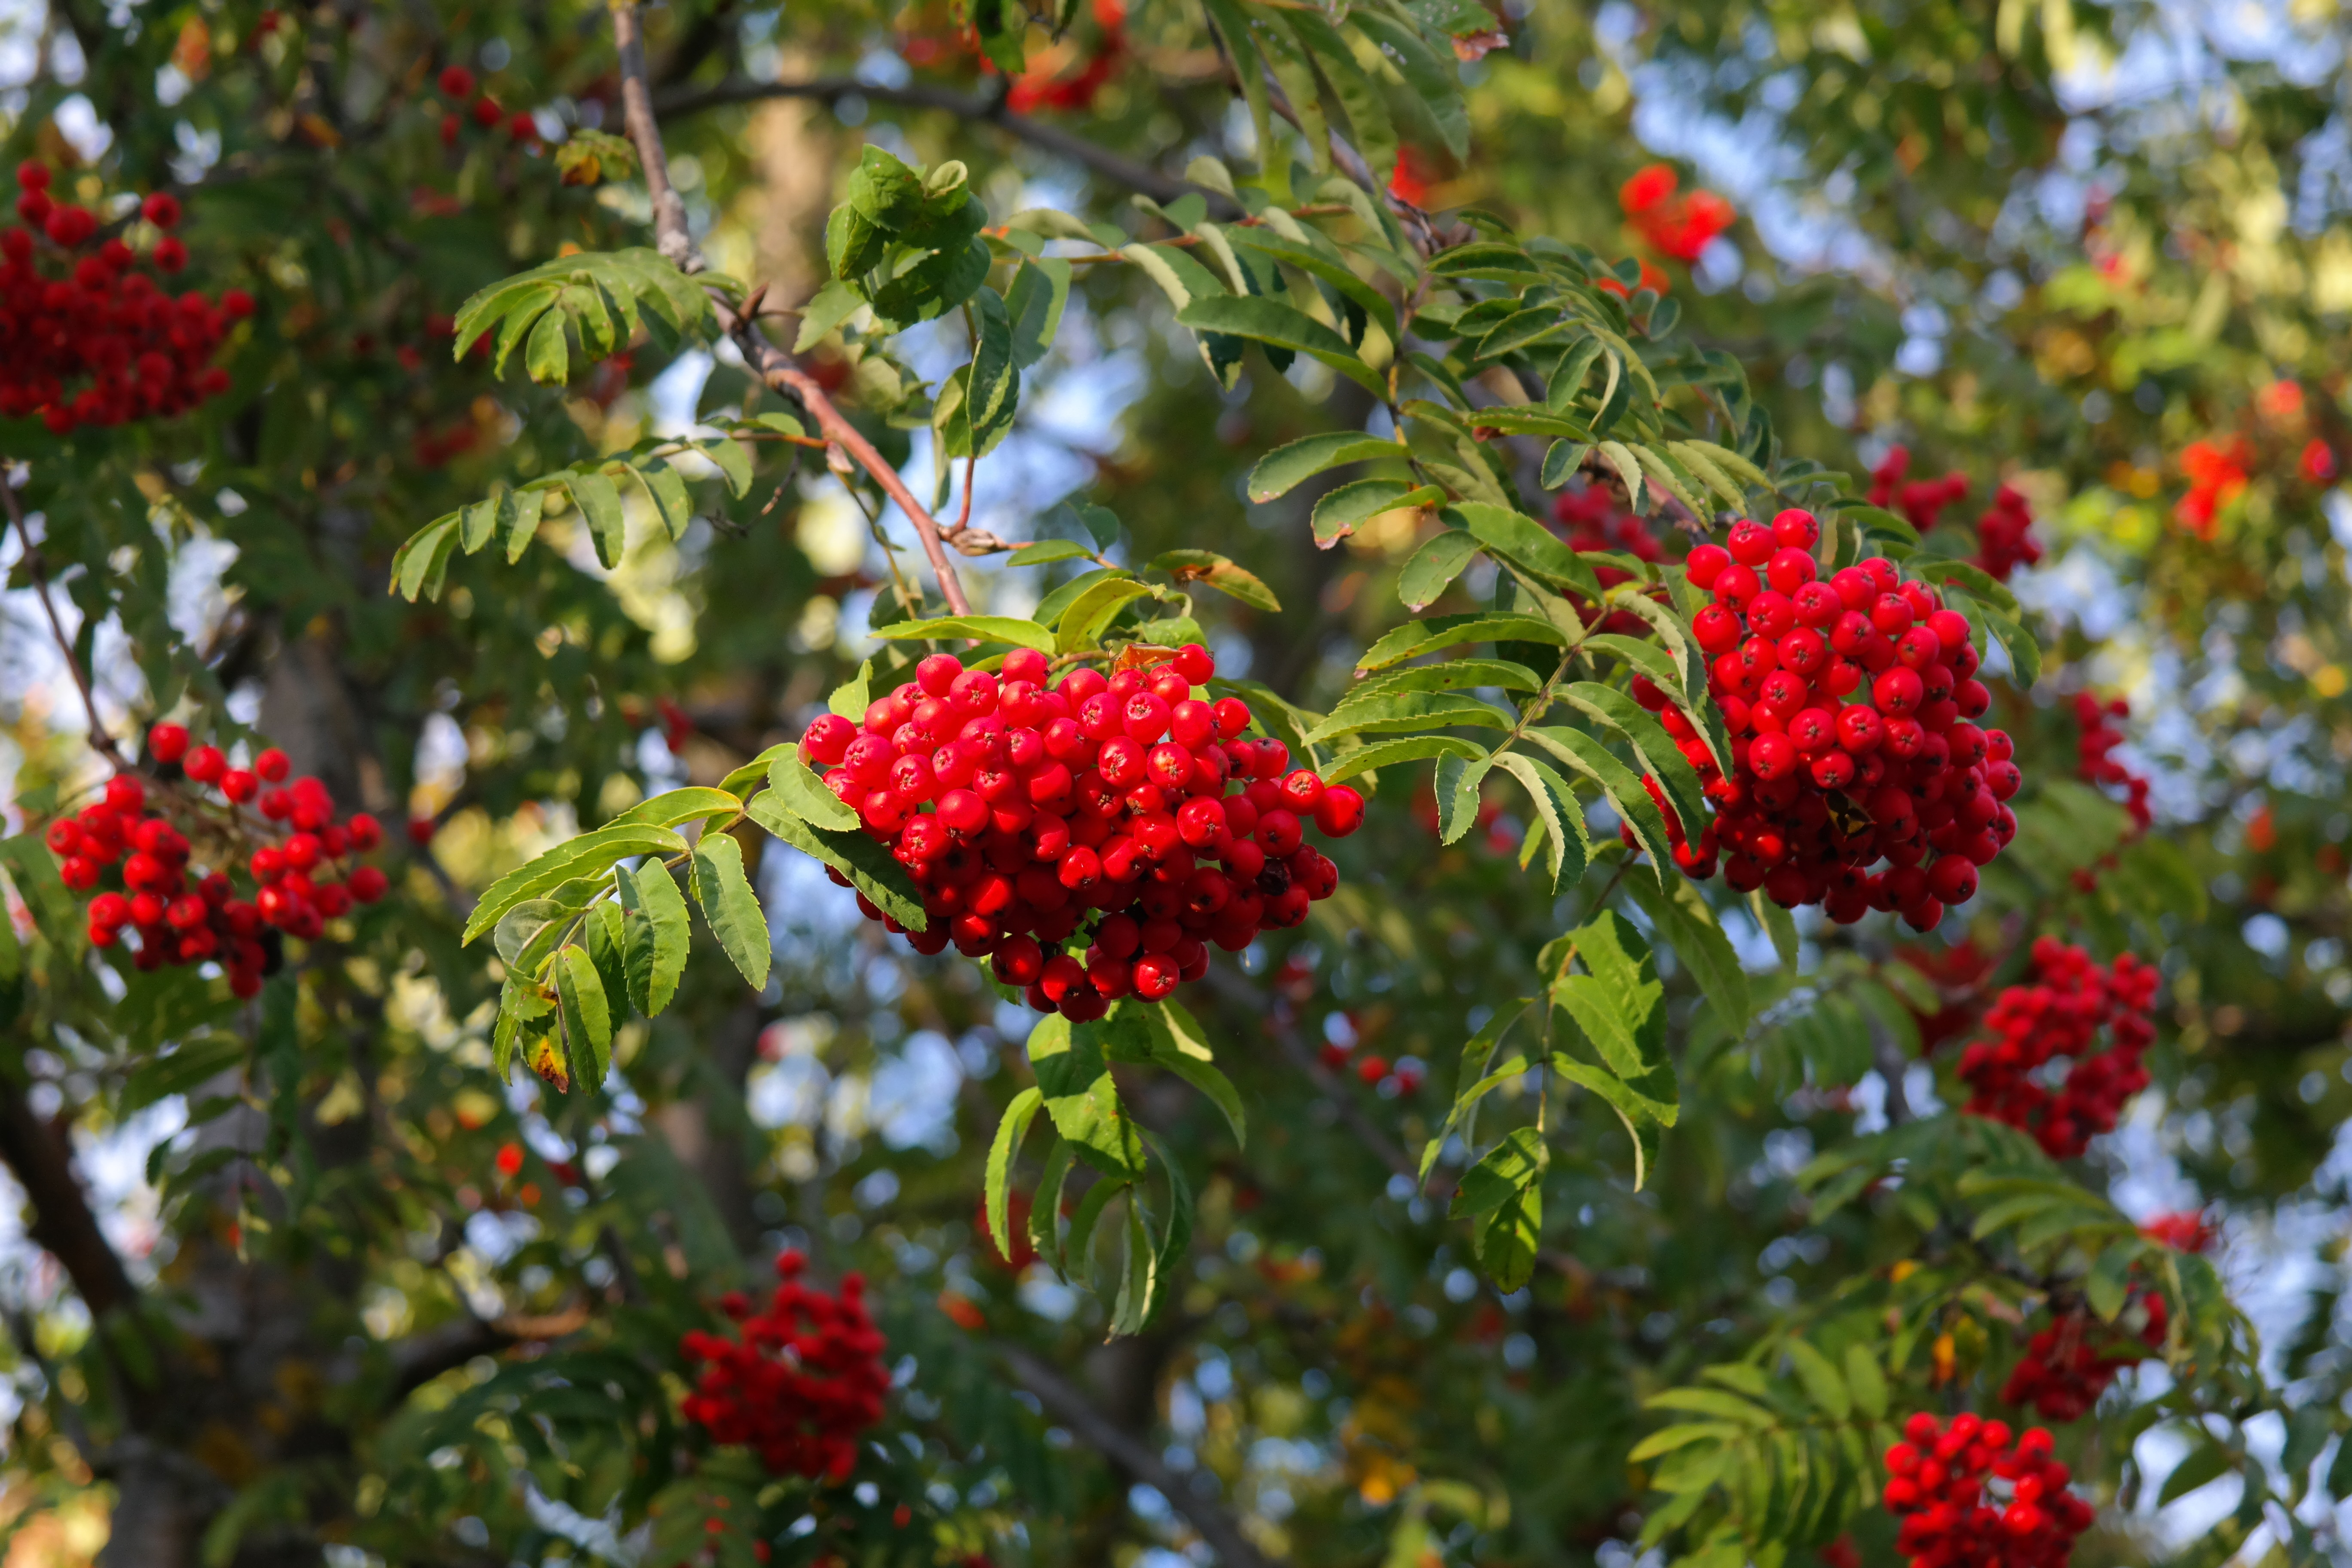
tree, branch, plant, fruit, berry, flower, food, red, produce, evergreen, autumn, botany, ash, flora, deciduous tree, berries, shrub, fruits, rowan, rubber, mountain ash, sorbus, flowering plant, haw, strawberry tree, woody plant, land plant, chinese hawthorn, sorbus aucuparia, pyrus aucuparia, healing effects, choke berry, krametsbeerbaum, edible bird berry, moravian rowan, sorbus aucuparia edulis, sorbus aucuparia moravica, sorbus aucuparia dulcis